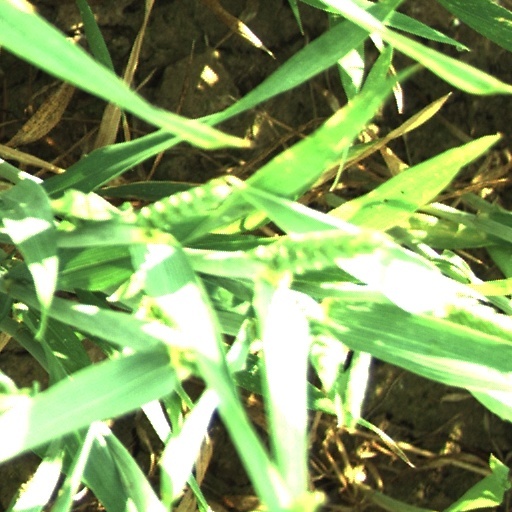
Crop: wheat